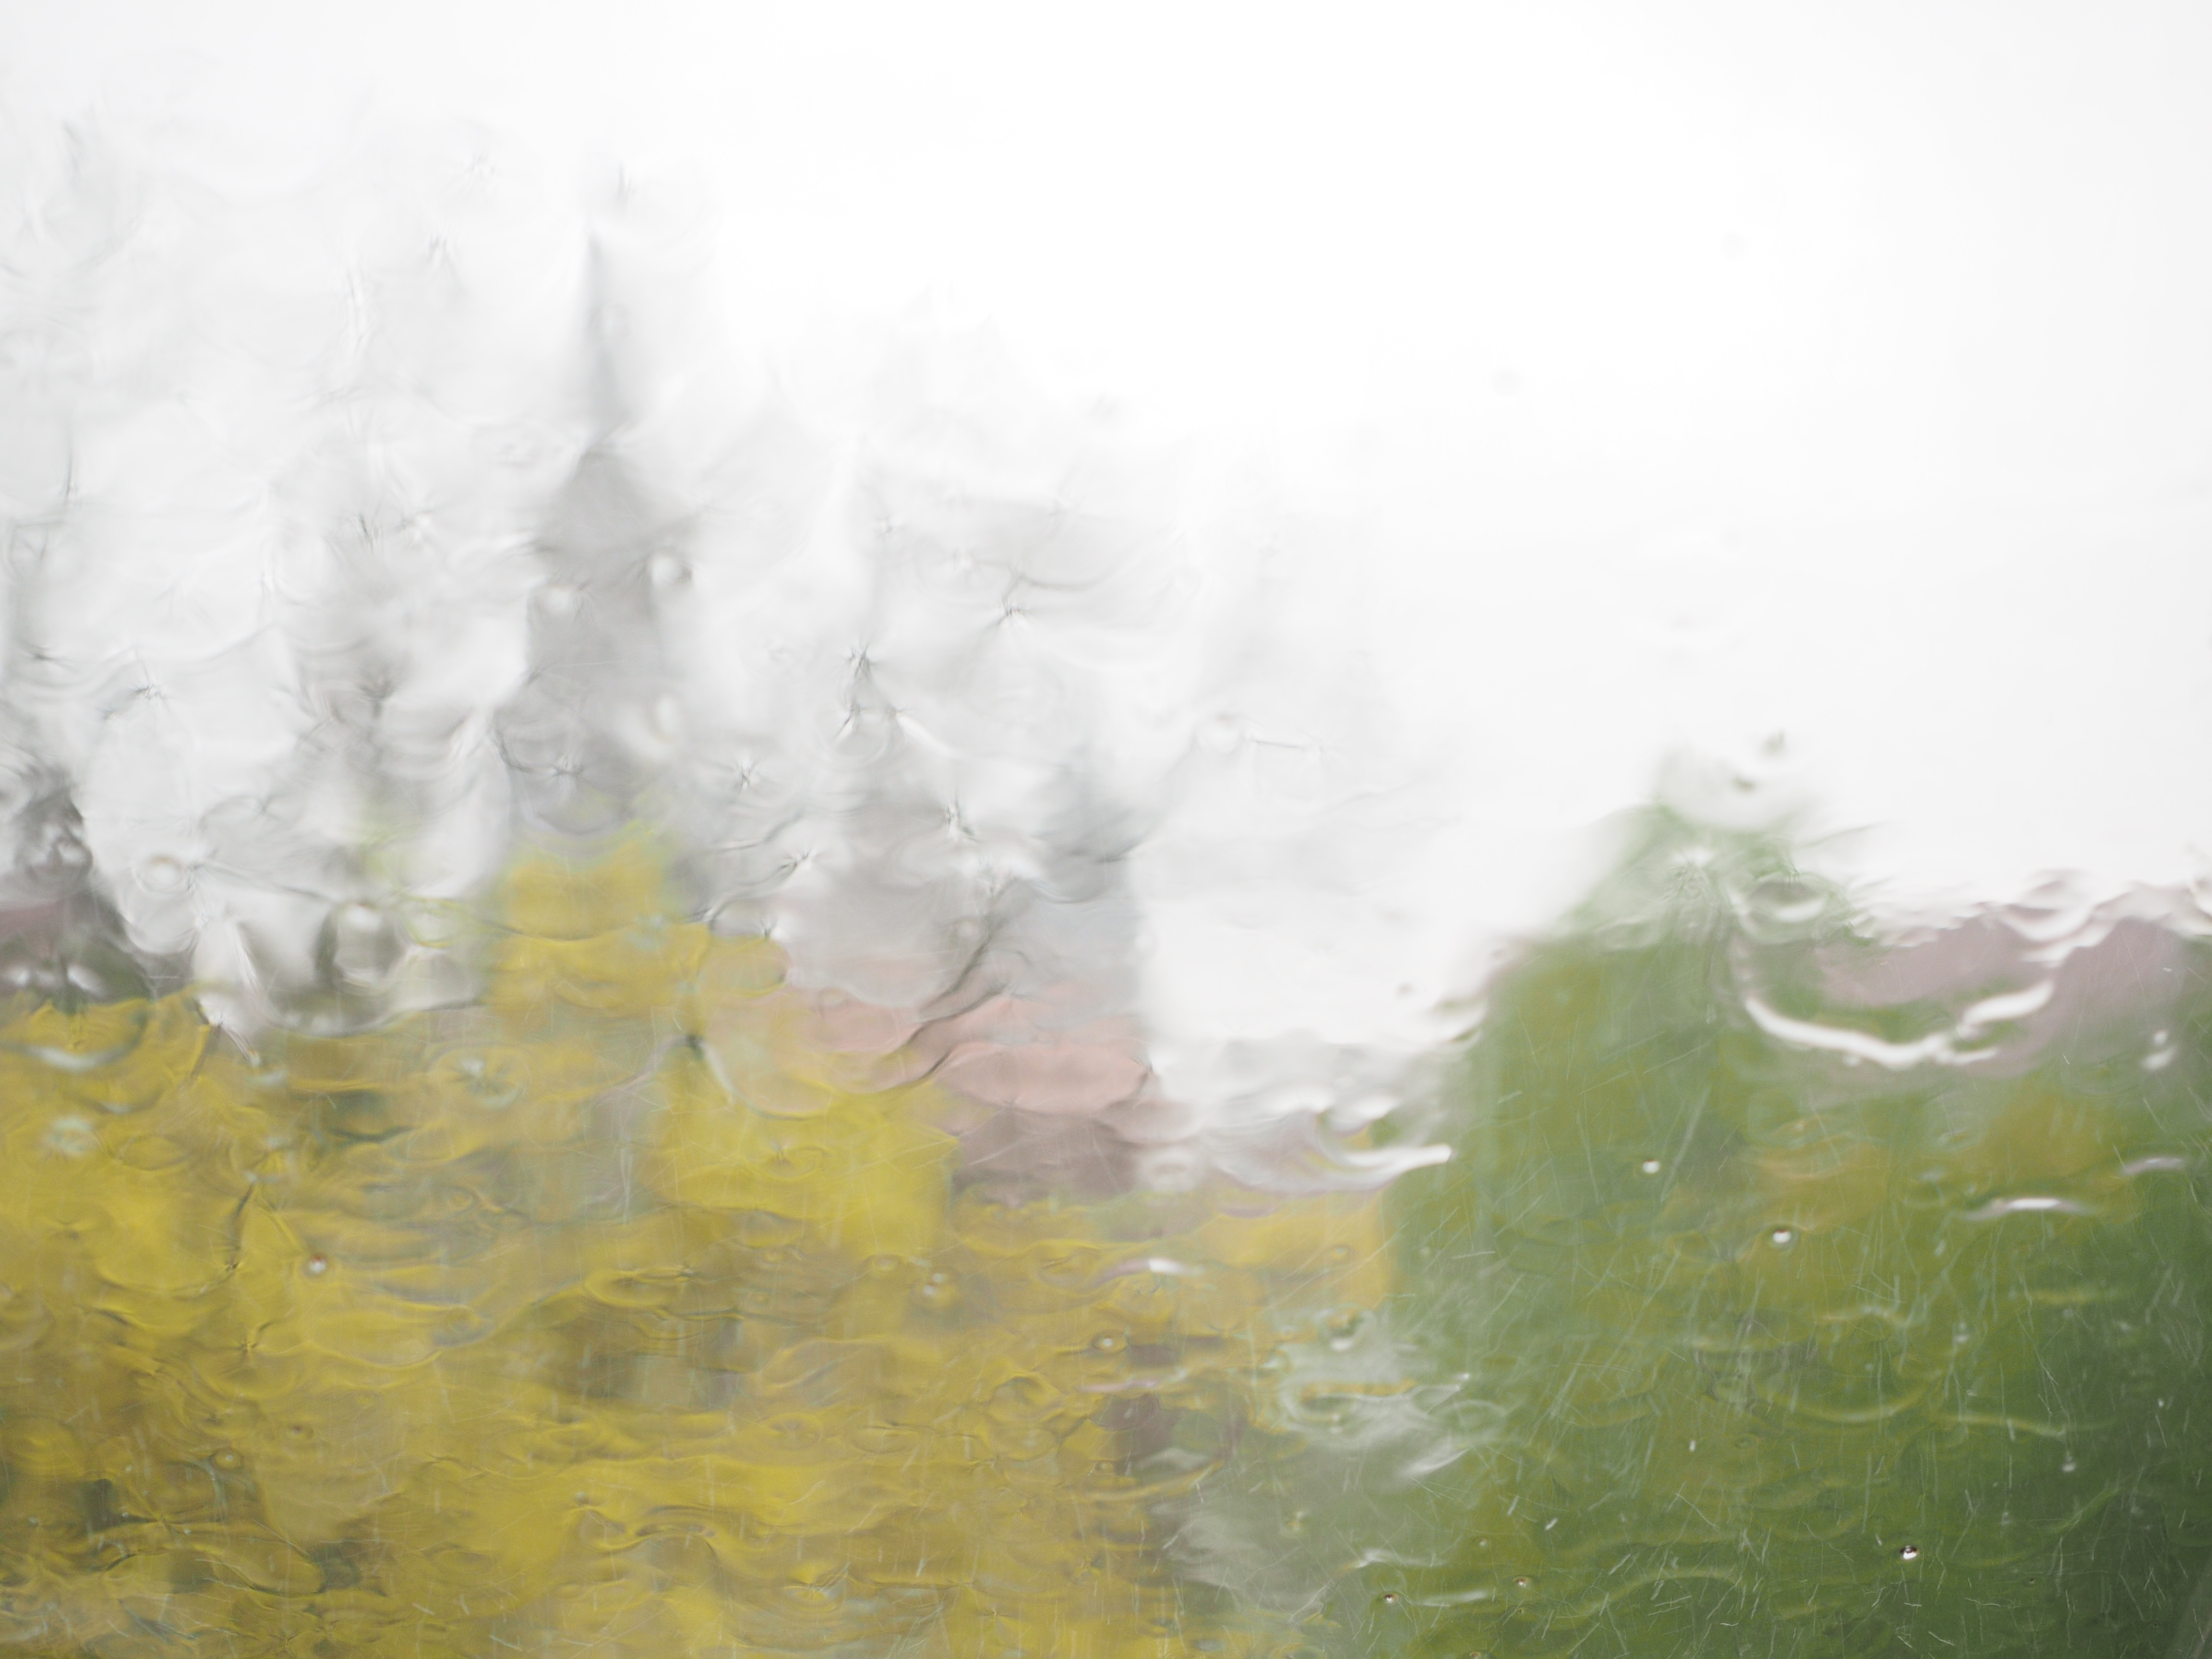
rain, window, raindrop, weather, storm, drip, freezing, ulm, rainy weather, autumn weather, ulm cathedral, atmospheric phenomenon